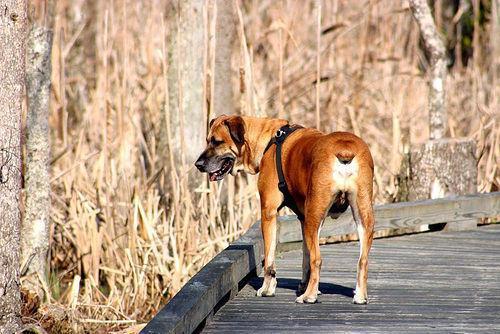
Rhodesian_ridgeback